Wave nonlinearity

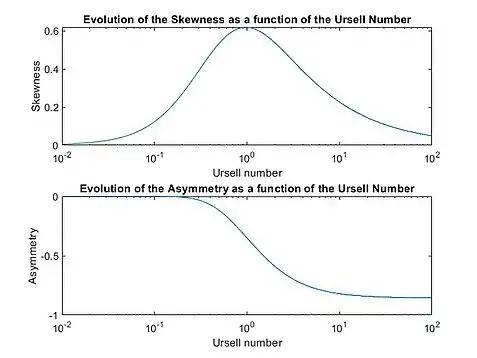
Skewness (top) and Asymmetry (bottom) plotted against the Ursell number on a logarithmic scale.

Values for the skewness are positive with typical values between 0 and 1, where values of 1 indicate high skewness. Values for asymmetry are negative with typical values between -1.5 and 0, where values of -1.5 indicate high asymmetry.